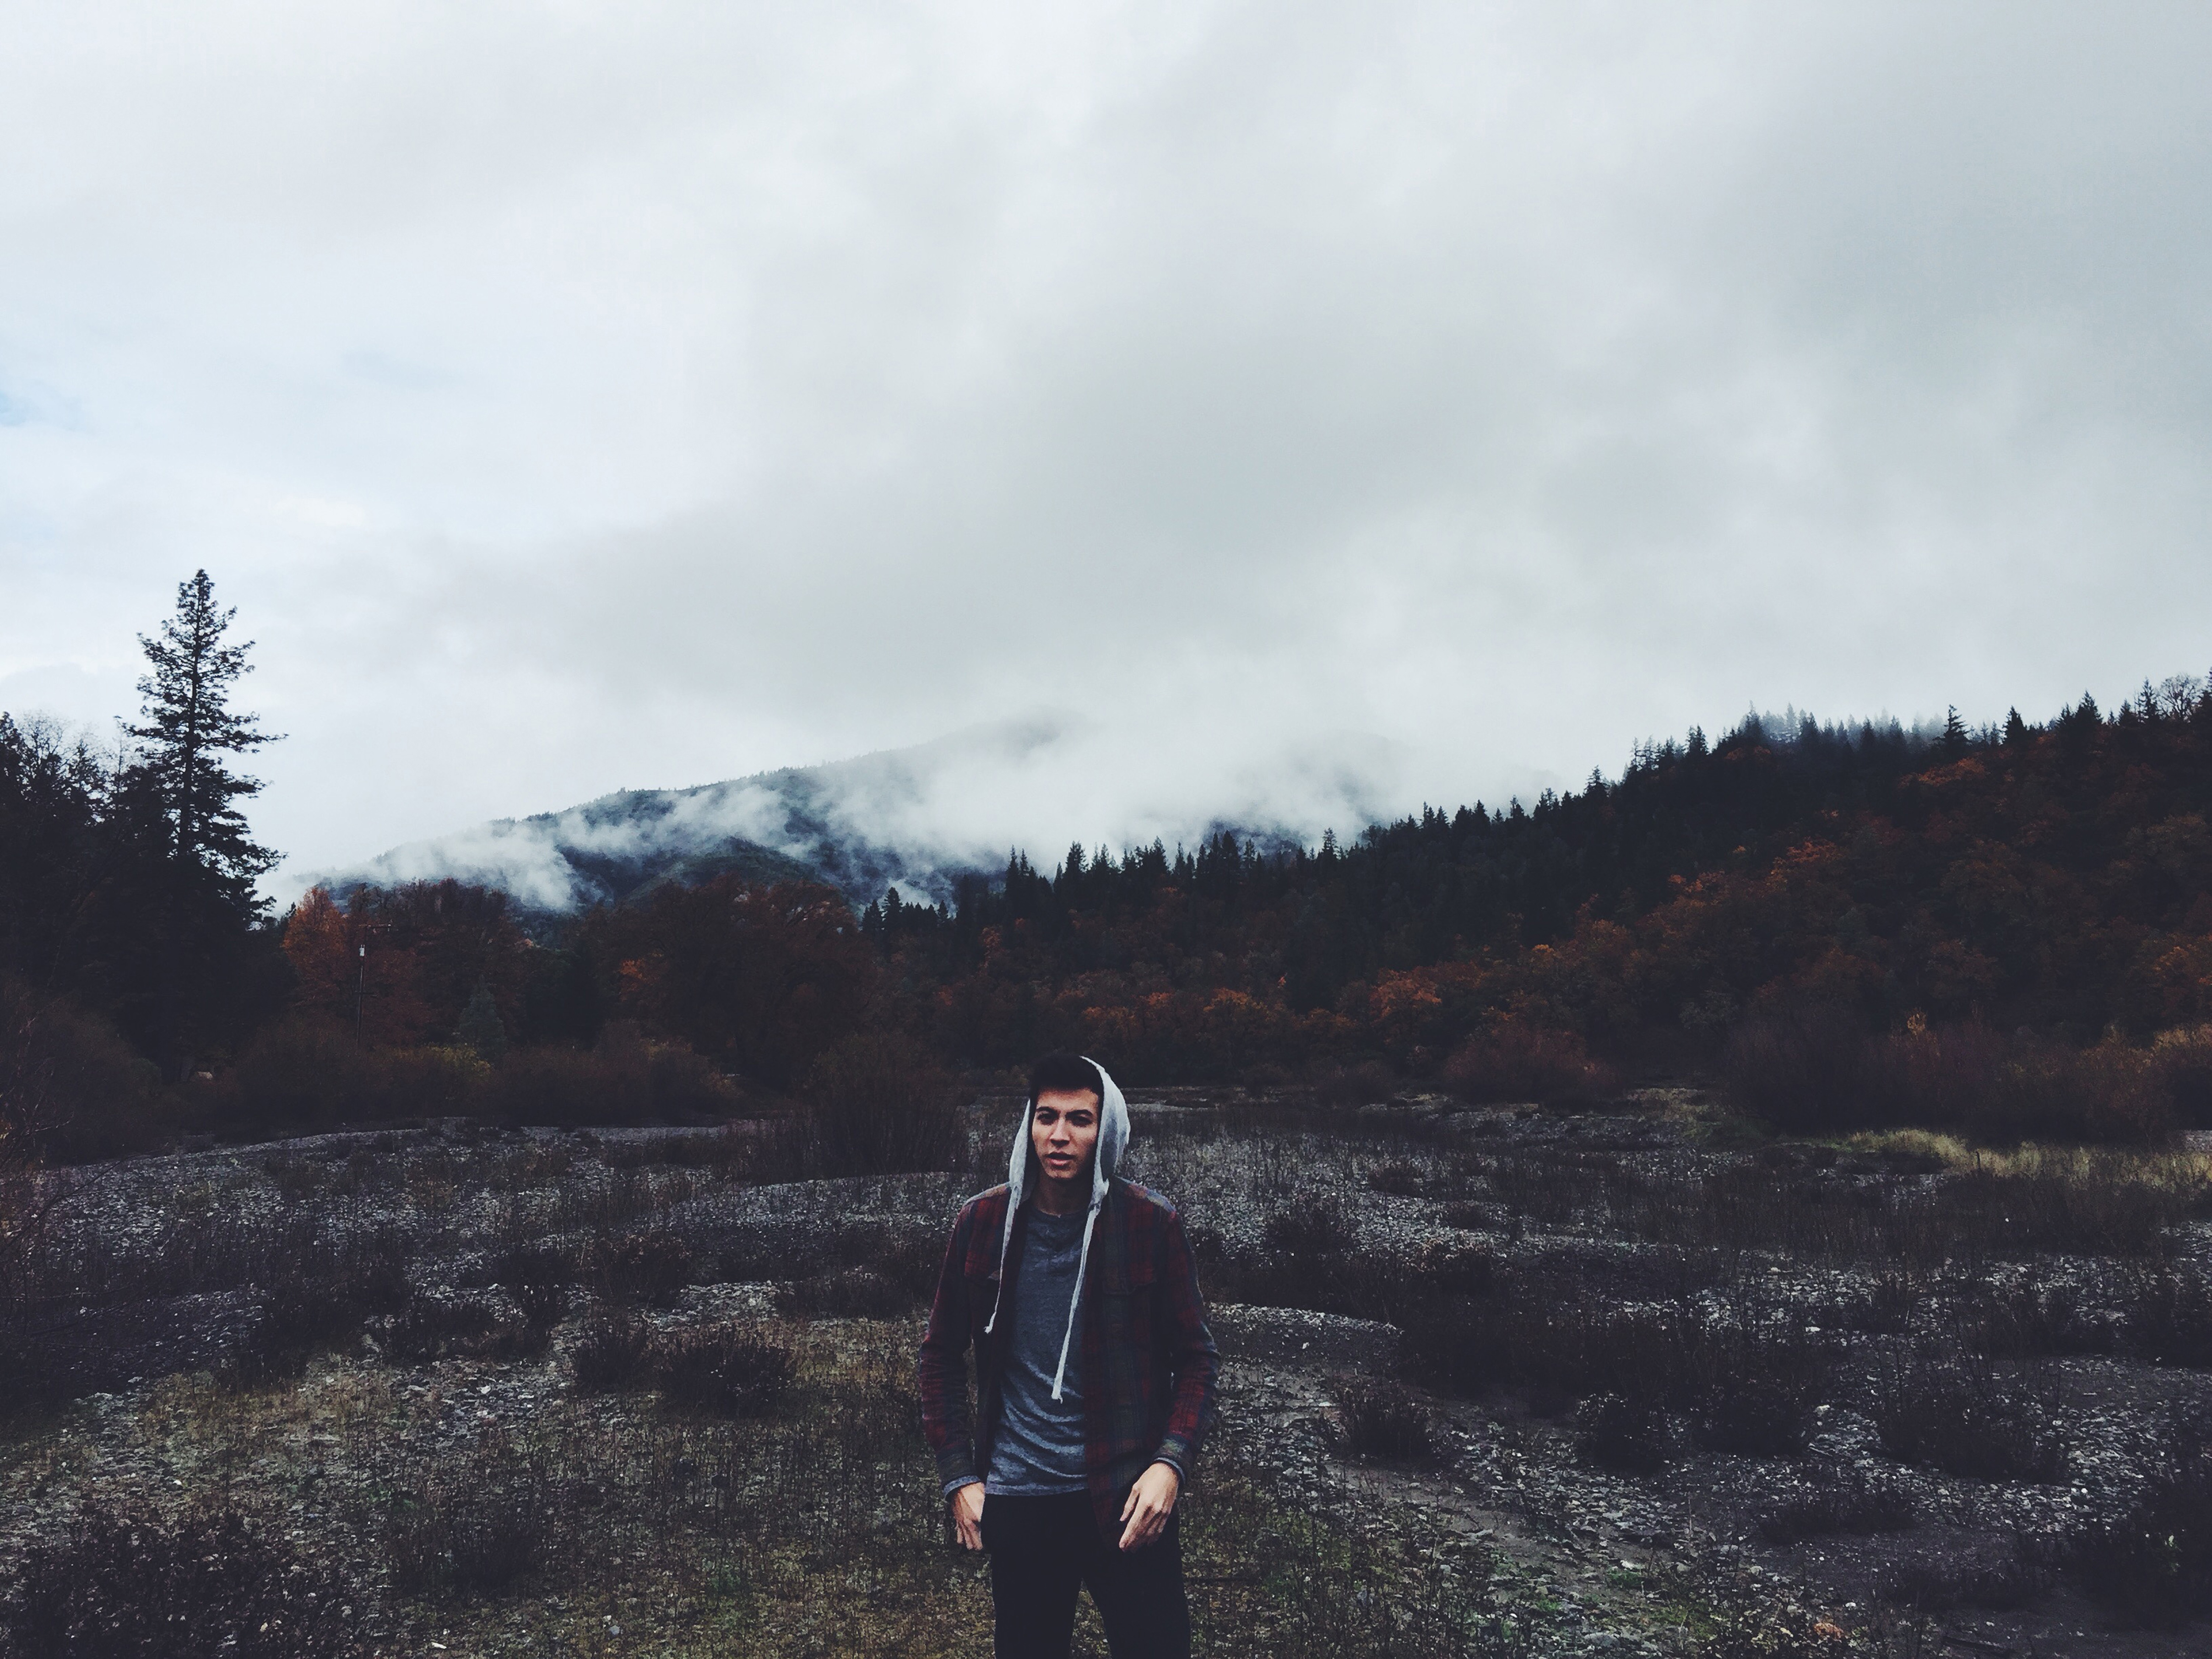
landscape, tree, nature, forest, wilderness, mountain, snow, winter, cloud, people, morning, hill, guy, lifestyle, hoodie, season, ridge, summit, trees, outdoors, clouds, mountains, atmospheric phenomenon, mountainous landforms